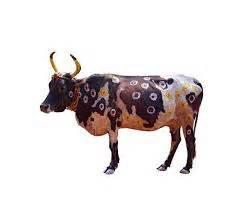
cow